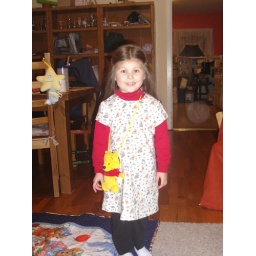
cute new shirt sewn by Grandma